Norfolk and Norwich Hospital

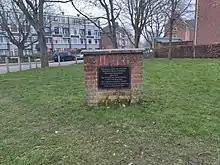
A plaque marking the site of the Maternity Department

In 1948 the National Health Service was founded and the Norfolk and Norwich Hospital became an NHS hospital. Major expansion took place at the Norfolk and Norwich Hospital in the late 1960s with the construction of a ten-storey maternity block, opened by the Queen Mother in 1968. A new main ward block, diagnostic and treatment area, and a teaching centre were all built in the 1970s.